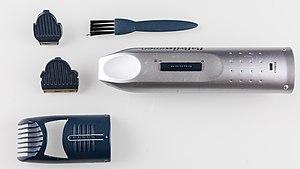
BaByliss est une société qui vend des produits tels que des sèche-cheveux, fers à friser ou lisseurs. Elle fait partie du groupe américain Conair.